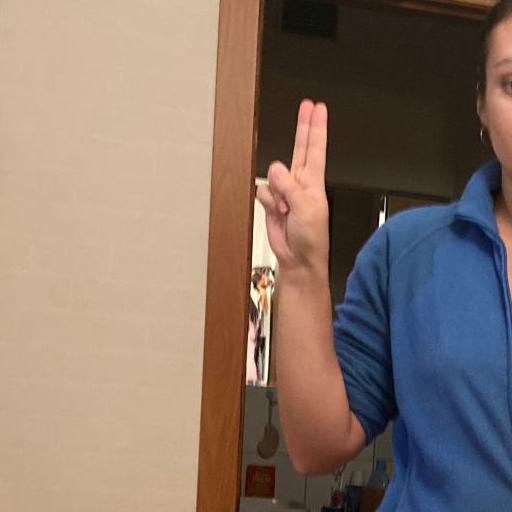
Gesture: two_up